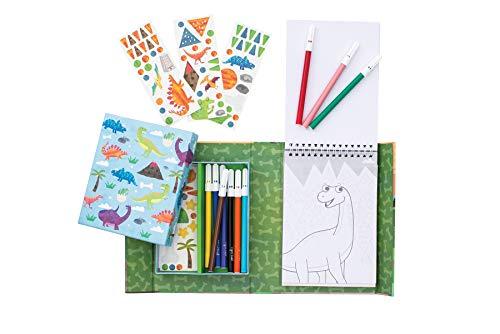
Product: Tiger Tribe Dinosaurs Colouring Set
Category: Toys & Games | Arts & Crafts
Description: Small book, big fun; explore the Prehistoric world of dinosaurs as you use the 10 vibrantly colored markers to color in and design your favorite dynos.
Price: $9.99
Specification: ProductDimensions:5.5x1.5x8.5inches|ItemWeight:12.6ounces|ShippingWeight:12.6ounces(Viewshippingratesandpolicies)|DomesticShipping:ItemcanbeshippedwithinU.S.|InternationalShipping:ThisitemcanbeshippedtoselectcountriesoutsideoftheU.S.LearnMore|ASIN:B016CZOPA2|Itemmodelnumber:14013|Manufacturerrecommendedage:36months-10years